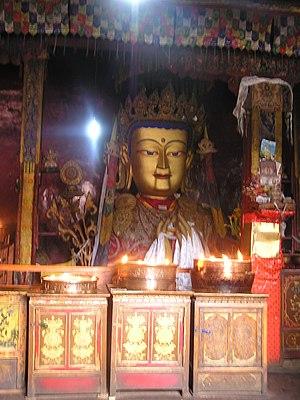
Le Jampa Lhakhang aussi appelé Barkhor Jampa Lhakhang, est un temple fondé au milieu du XVᵉ siècle par Lo Sempa Chenpo Lodro Gyeltsen, un lama gelugpa qui a reconstruit le monastère de Lo dans la haute vallée de Kyichu. Le temple abrite une représentation de Jampa Tromsik, Maitreya regardant le marché. Le temple a été construit pour contrer l'influence néfaste du nord et empêcher le crime dans le marché du Barkhor à Lhassa. Le temple a toujours été entretenu par le monastère de Lo et comporte le stupa reliquaire de Sempa Chenpo Lodro Gyeltsen. Le temple a été restauré en 1992 grâce au don d'une famille privée de Lhassa. La statue principale de Maitreya, en argile sur deux étages, a été réalisée en 1991-1992. La statue originale du XVe siècle a été profanée et retirée du temple durant la révolution culturelle.